Swallow-tailed gull

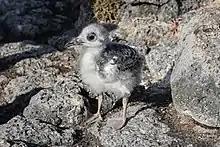
Juvenile swallow-tailed gull in Galápagos Islands

The swallow-tailed gull breeds from about 5 years old, with pairs frequently staying together from year to year. Most breed throughout the year in mixed colonies on the cliffs of the Galápagos Islands sometimes on flat areas, and food for the young is hunted from the seas near to the nesting colonies. The nest is made on a small platform on a cliff, usually less than 10 m above sea level, by covering the rocky ground with small pieces of lava, white coral, and sea urchin spines, which prevent the egg from rolling. Nesting birds tend to face the cliff, a habit common among exclusively cliff nesting gulls, such as the black-legged kittiwake. The female usually lays one speckled egg per breeding attempt. They are asynchronous breeders (can breed any time of the year), and follow a nine-month cycle, or less if an egg or chick is unsuccessful. The egg is generally incubated for 31–34 days. A chick takes its first flight at about 60–70 days old, and is fed by the adults until about 90 days, when it leaves the land, possibly with the adults, to live over the open seas.